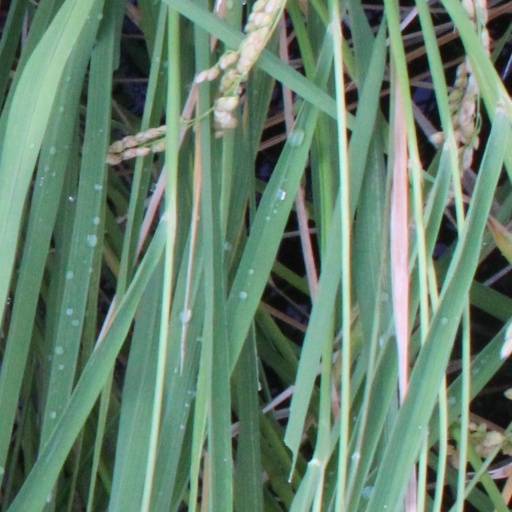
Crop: rice